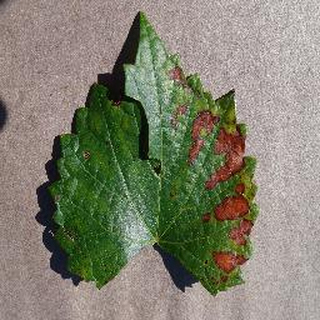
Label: grape_esca_black_measles